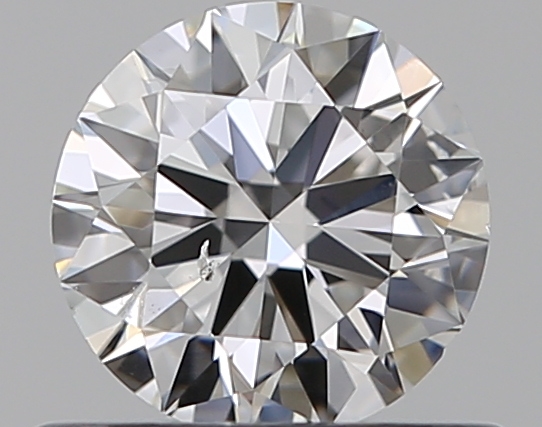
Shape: round
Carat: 0.5
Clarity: SI1
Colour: E
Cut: EX
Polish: VG
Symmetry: EX
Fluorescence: N
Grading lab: GIA
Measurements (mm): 5.07 x 5.11 x 3.09